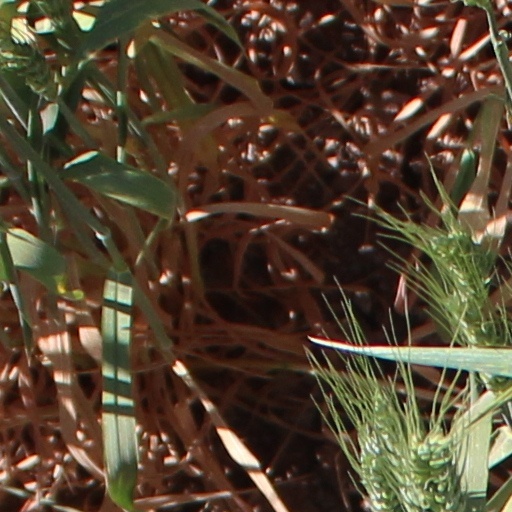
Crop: wheat